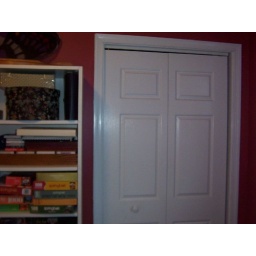
Closet in 3rd bedroom or office